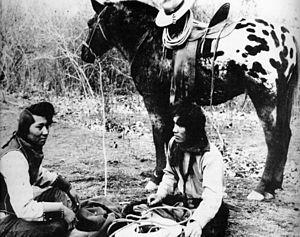
L'histoire du cheval chez les peuples amérindiens est celle d'une longue disparition de l'espèce du continent américain accompagnant la fin de la dernière période glaciaire, elle commence réellement par son importation dans les navires des colons européens au XVIᵉ siècle. Adopté par les tribus amérindiennes aussi bien au Nord qu'au Sud du continent, le cheval fait d'elles des peuples cavaliers reconnus. L'adoption de chevaux par les différents peuples amérindiens influence profondément leur manière de vivre et leur culture.
L'Appaloosa est une race de chevaux de selle originaire du nord-ouest des États-Unis. Issue des montures perdues par les colons européens, elle est sélectionnée traditionnellement par les Indiens Nez-Percés établis près de la rivière Palouse. La grande particularité de ces chevaux est d'avoir très souvent une robe tachetée, entre autres caractéristiques physiques étonnantes.
Les Nez-Percés, Nimíipuu, sont une tribu amérindienne du groupe pénutien qui vivait dans le Plateau du Columbia de la région Nord-Ouest Pacifique au moment de l’expédition de Lewis et Clark.